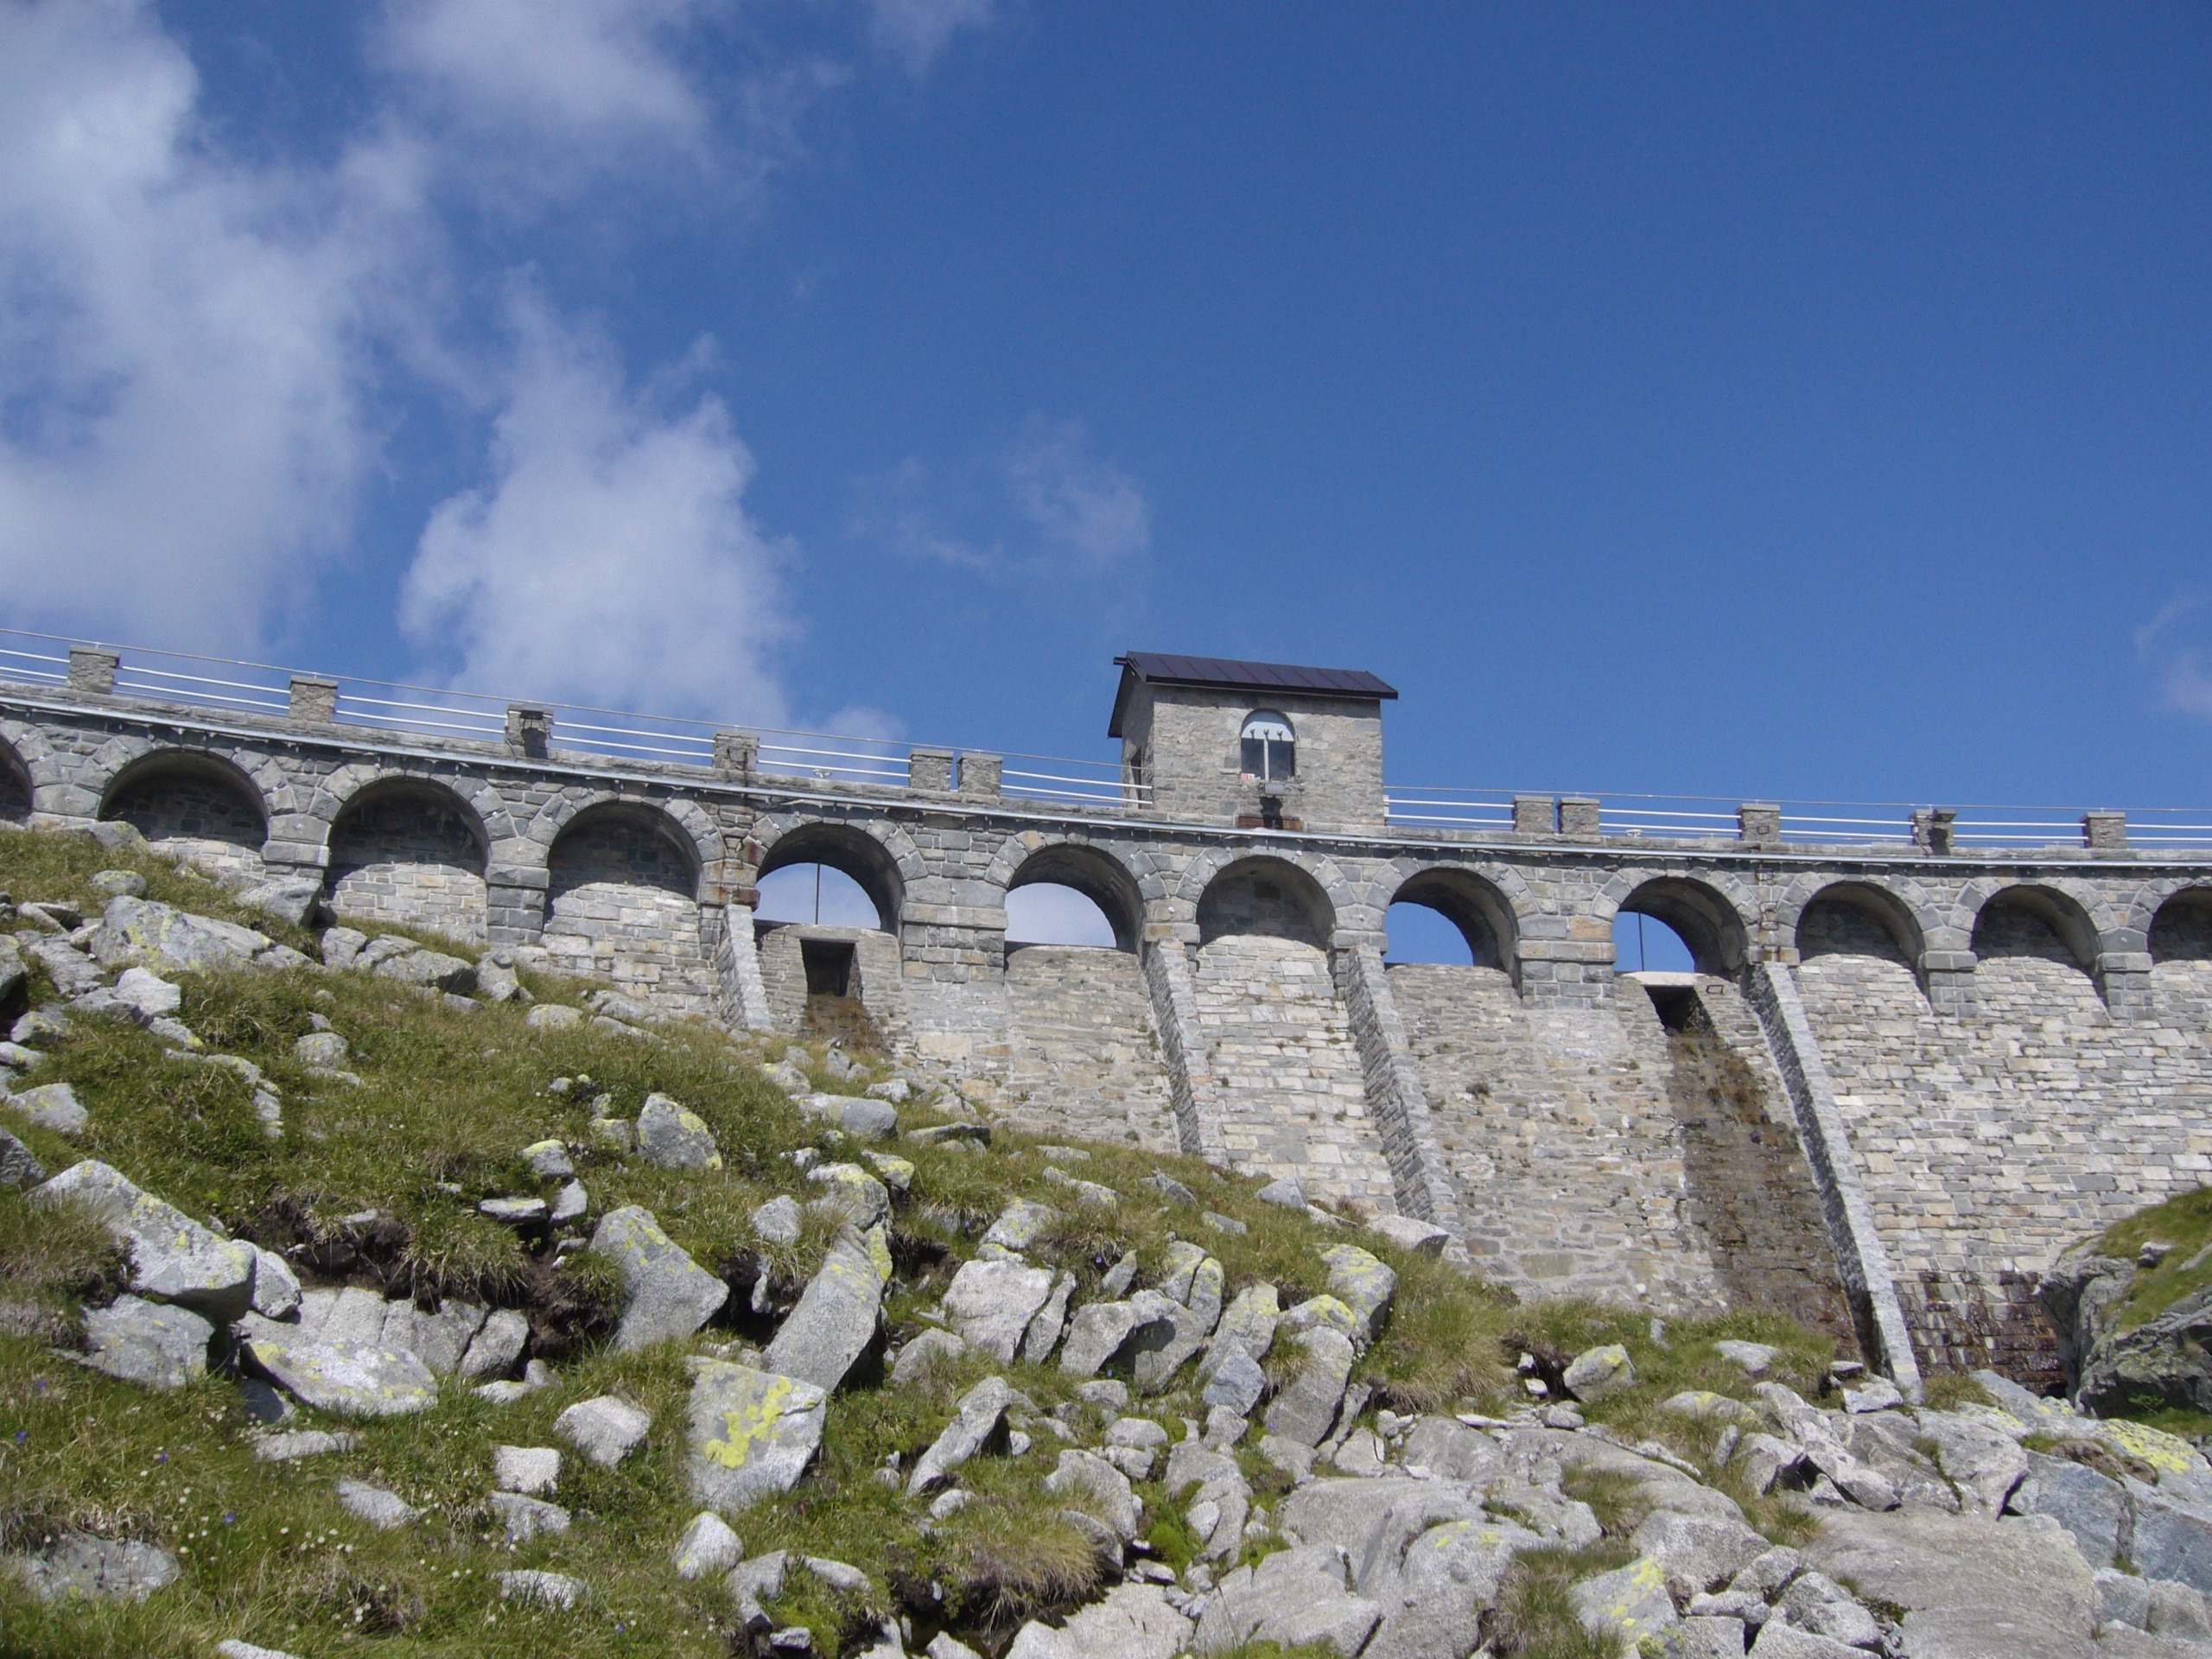
bridge, dam, viaduct, aqueduct, arch bridge, ancient history, nonbuilding structure, human works, the barrier